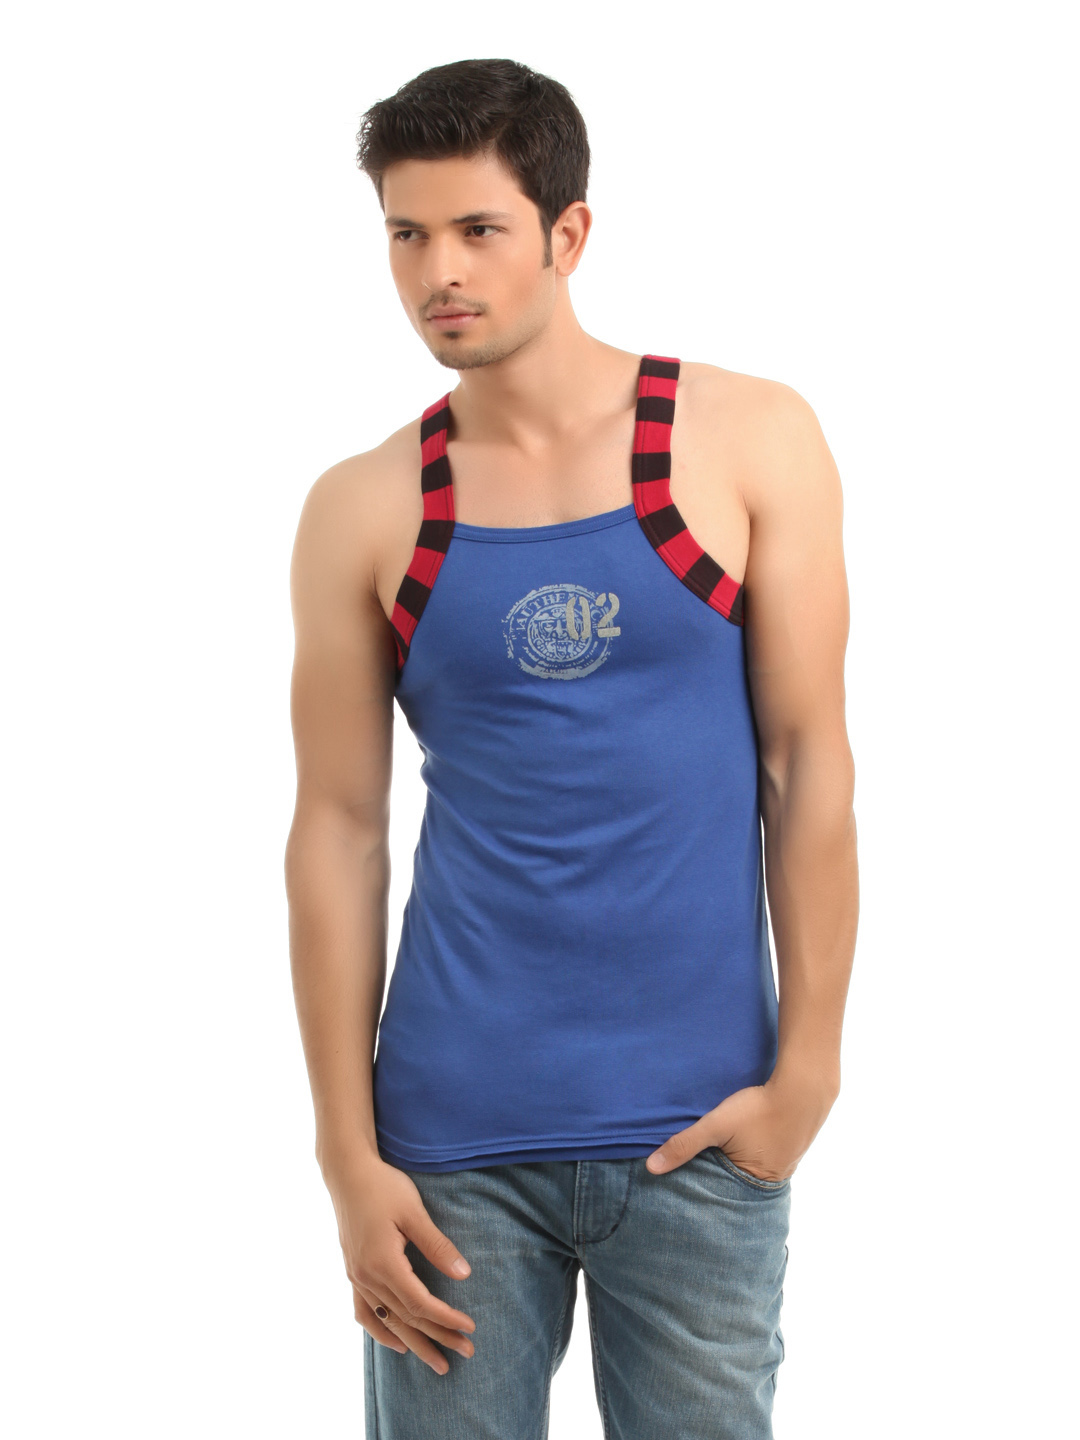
Facit Men Blue Innerwear Vest
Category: Apparel / Innerwear / Innerwear Vests
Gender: Men
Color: Blue
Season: Summer 2016
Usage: Casual